Gomburza

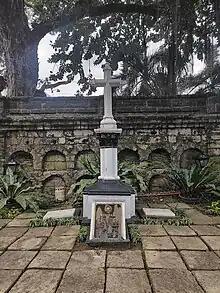
Gomburza's Grave at Paco Park

In 1978, the remains, believed to belong to the trio, were discovered at the Paco Park Cemetery by the Manila City Engineers Office. A gravesite commemorating the trio was then erected at the same spot where the remains were discovered.